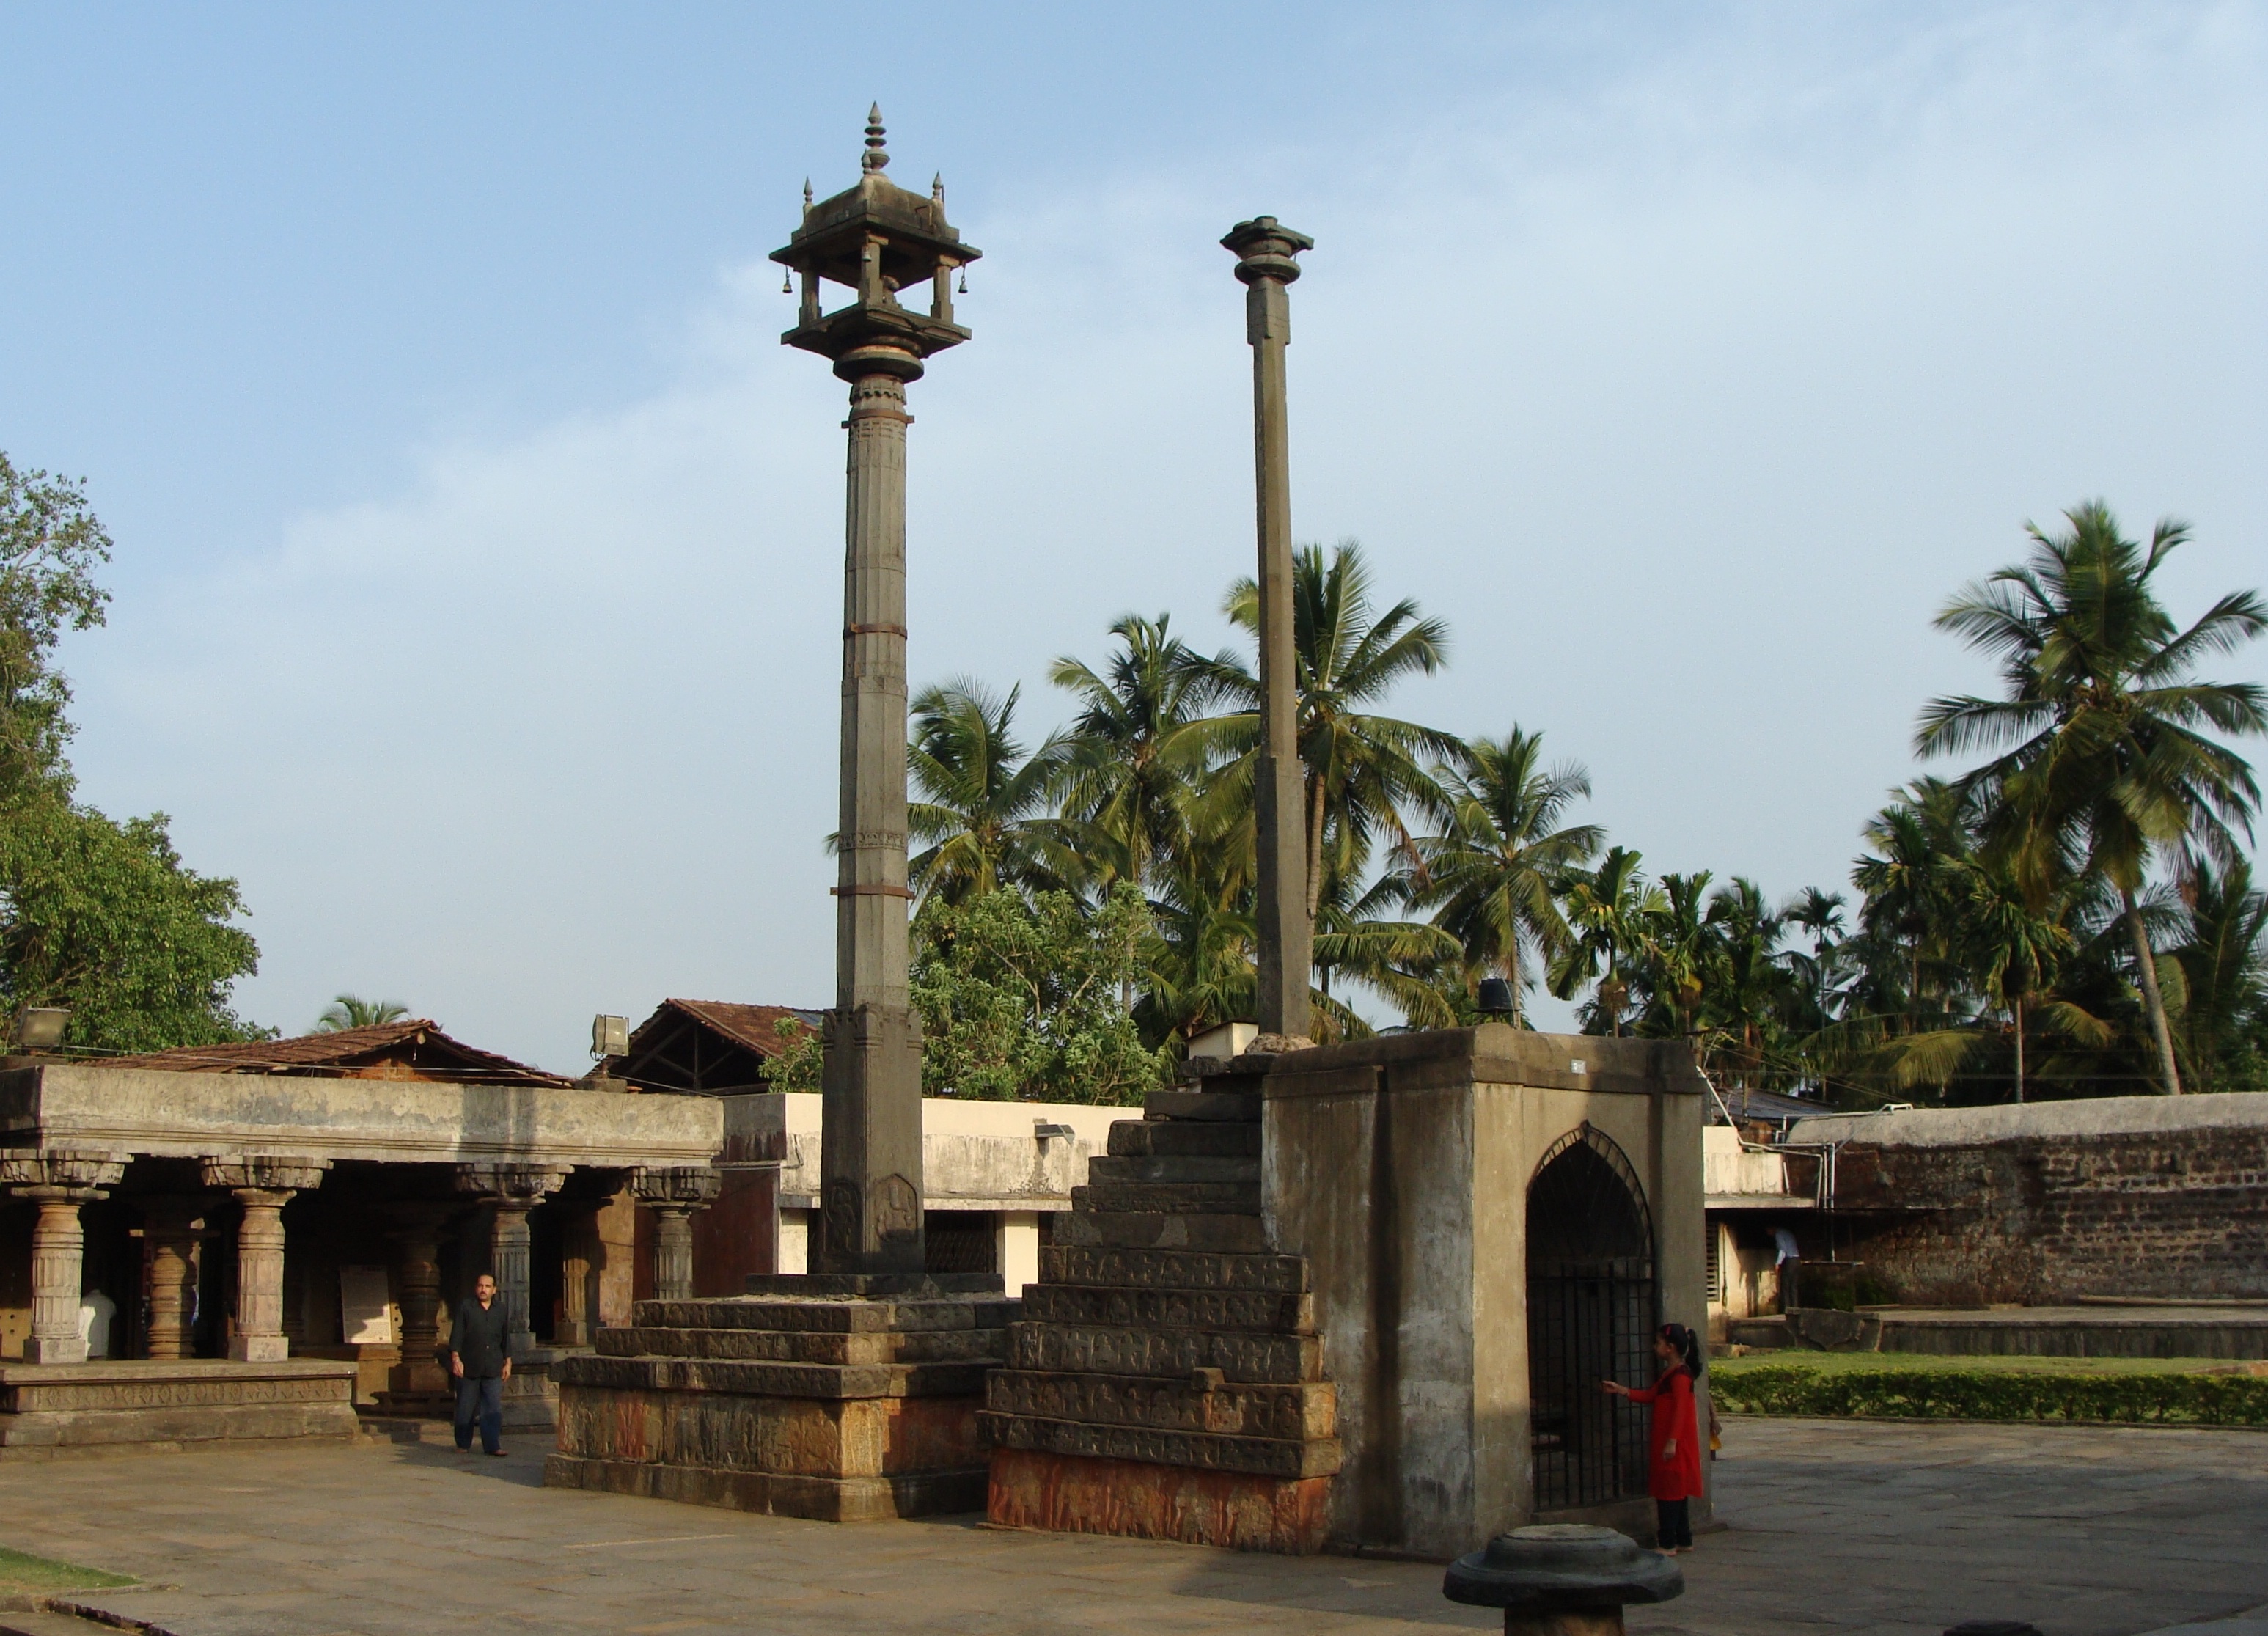
architecture, structure, stone, monument, tower, religion, landmark, lamp post, tourism, place of worship, temple, shrine, india, karnataka, hinduism, historic site, ancient history, banavasi, garuda stambha